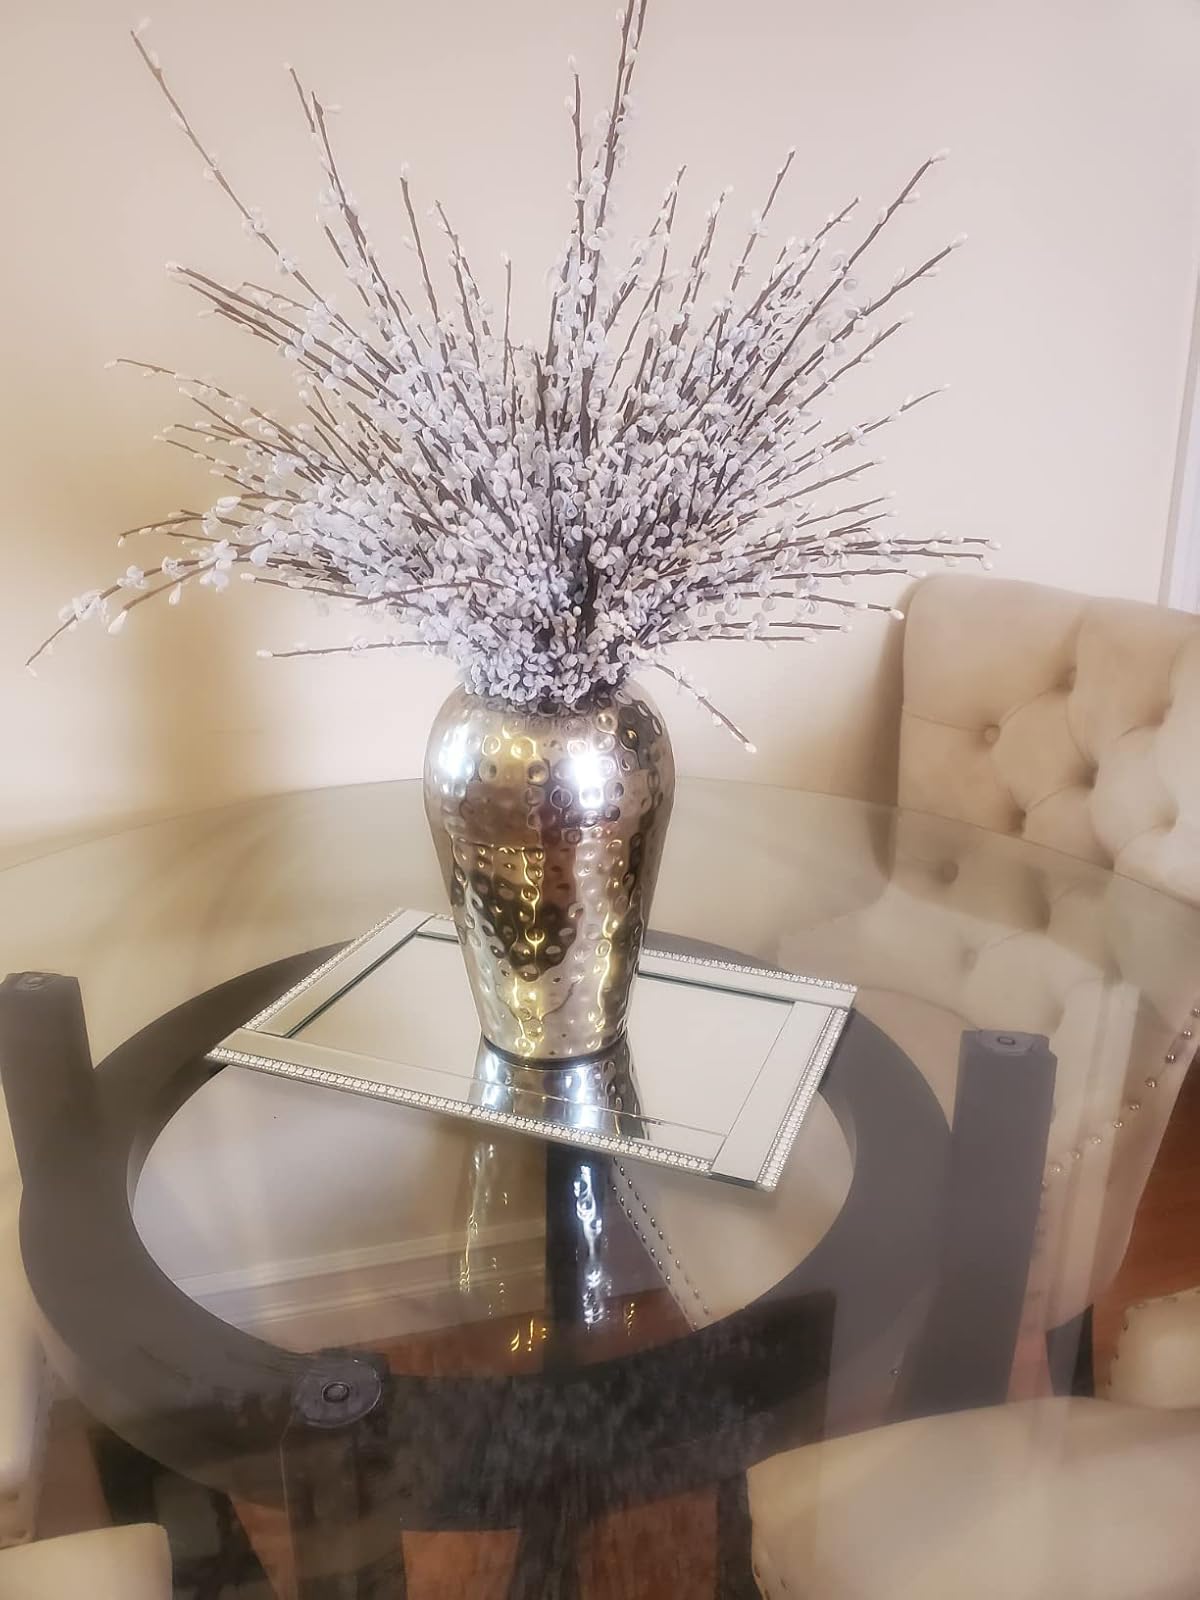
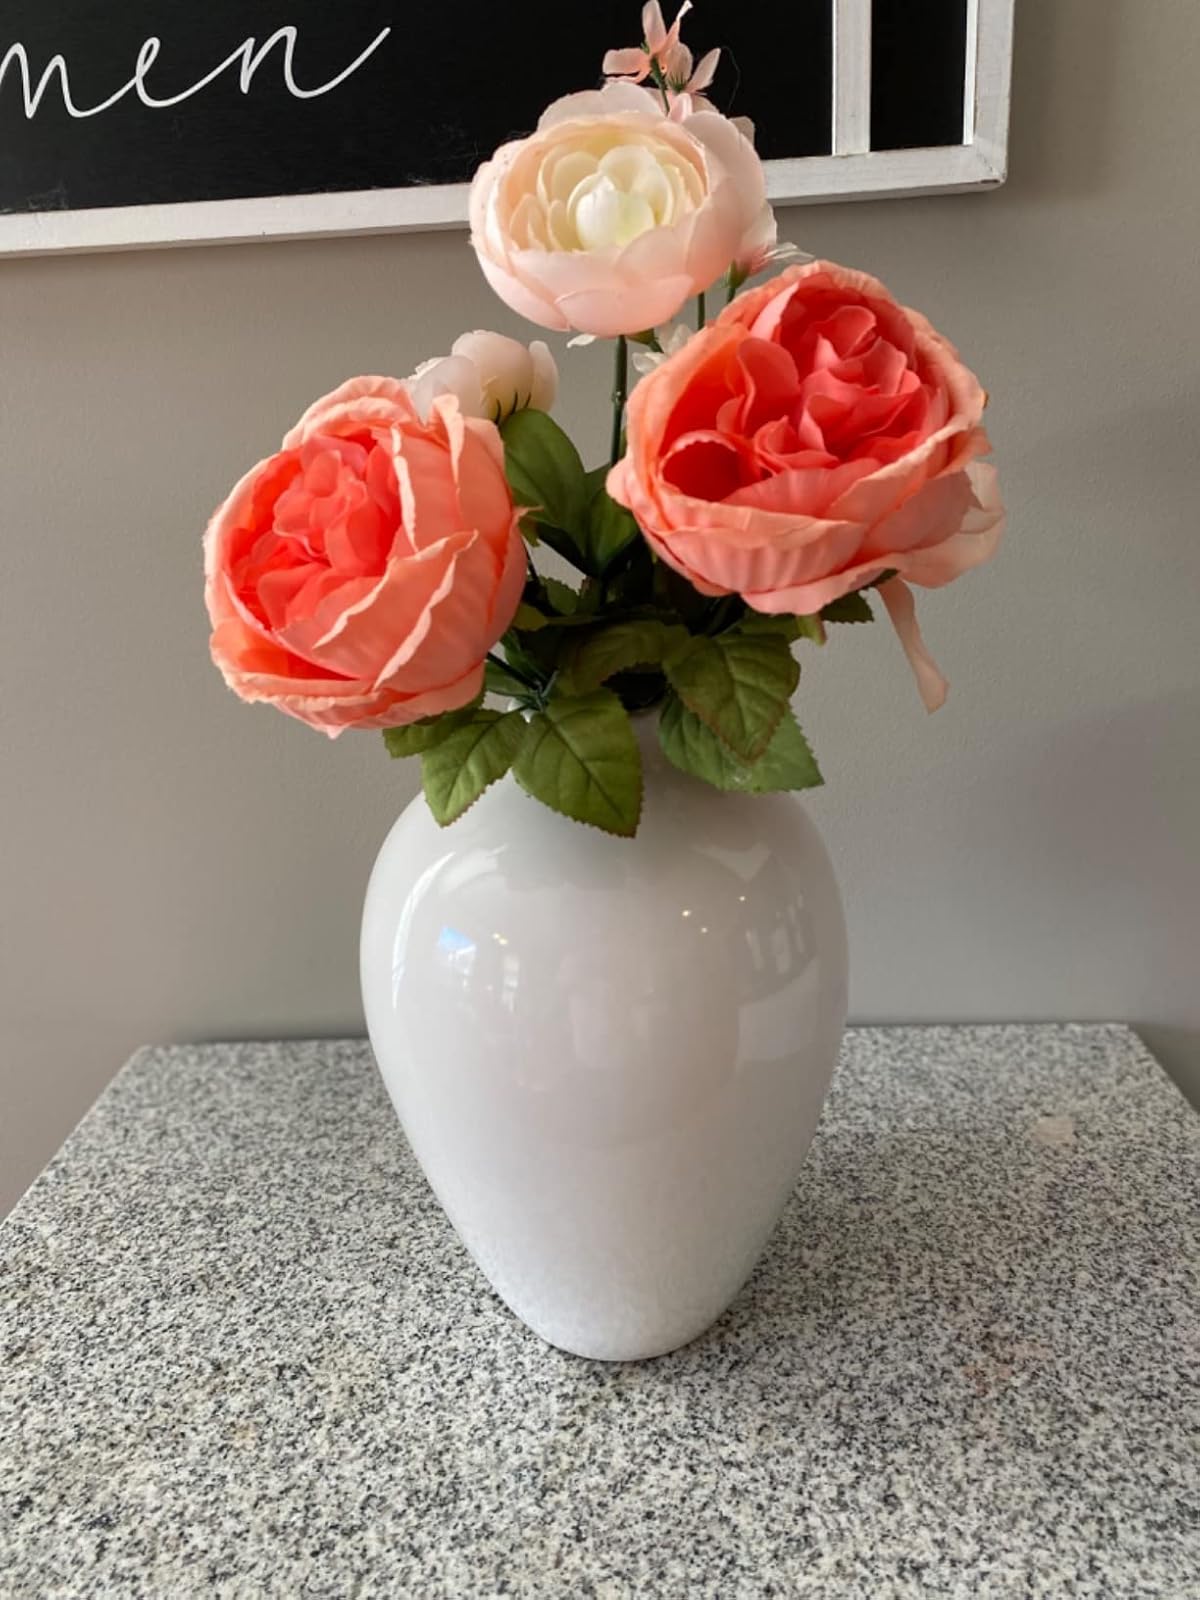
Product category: vase
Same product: no